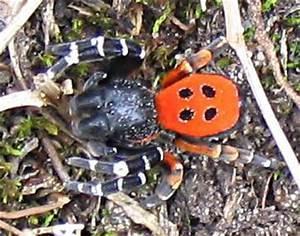
spider